Loughbrickland

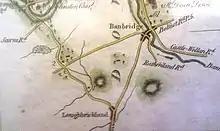
Carn Cochy near Loughbrickland as named in the Annals of the Four Masters

Loughbrickland may have been the site where the Three Collas fought the Battle of Achadh Leithdheirg in 331 AD, defeating the forces of Fergus Foga, king of Ulster. The victors killed Fergus and burned Emain Macha, the famous palace of the Ultonian kings, to the ground. The sovereignty of Ulster thus passed from the race of Ir to the race of Heremon. John O'Mahony the Gaelic scholar states that the battle site was commemorated by "a huge Carn of loose stones near Loughbrickland". Samuel Lewis (publisher) in his "Topographical dictionary of Ireland - County Down" states - ""At Drummillar is a vast cairn of loose stones, 60 feet high and 226 feet in circumference."" This Carn, known as Carn Cochy in the Annals of the Four Masters, stood seventy feet high but appears to have been destroyed when the Scarva to Banbridge railway line was constructed in 1859. What appears to be the Carn can be seen on the image of a 1778 map as a huge pile of stones to the left of the Loughbrickland to Scarva Road, about 2 miles outside Loughbrickland.